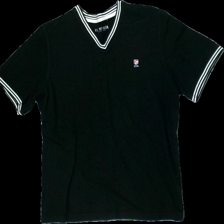
View: front
Type: T-shirt
Category: Men
Brand: Not in the list
Brand text on label: U.S: polo assn.
Colors: White, Black
Material: 100% cotton
Pattern: Logo print
Cut: Regular
Size: M
Season: All
Stains: Major
Damage: fläck
Damage location: top right
Damage 2 location: bottom left
Damage 3 location: top center
Price range: <50
Recommended usage: Export
Description: svart t-shirt med ränder runt armar och hals, logga fram, vita streck fram